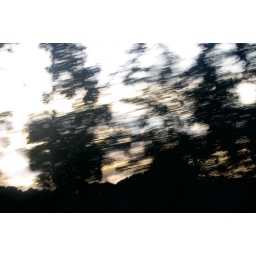
Shot out of the car window on the drive back from the wedding in sf.